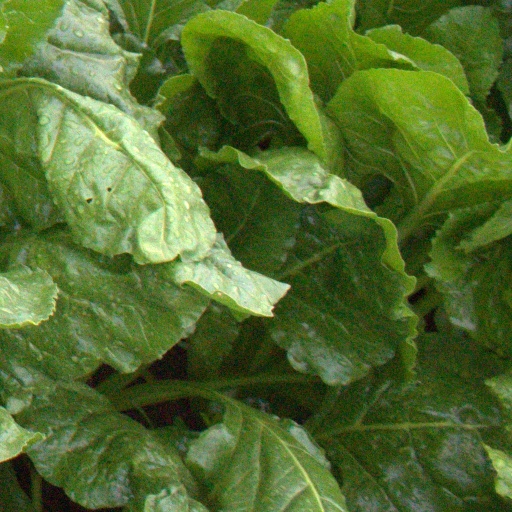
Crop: sugar beet